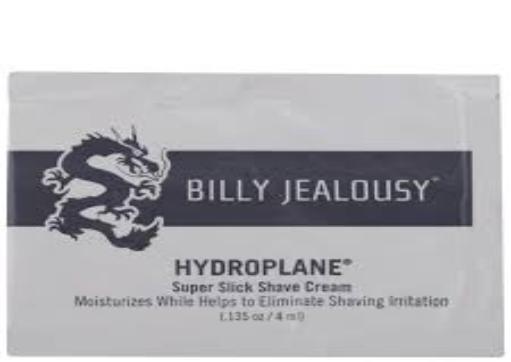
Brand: Billy Jealousy
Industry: Necessities